Trams in Łódź

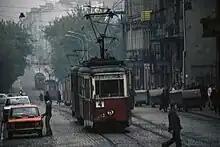
Line 4 in 1981

Trams in Łódź made their first appearance on 23 December 1898. Łódź was the first city to have electric trams in what was then Congress Poland. Initially, there were two fairly short tram lines that both served the city centre area; by February 1899 their number was doubled. In 1901, the first suburban tram lines started – the Pabianice and Zgierz lines. Both of these initiatives were the result of the activities of private companies in which German manufacturers dominated.